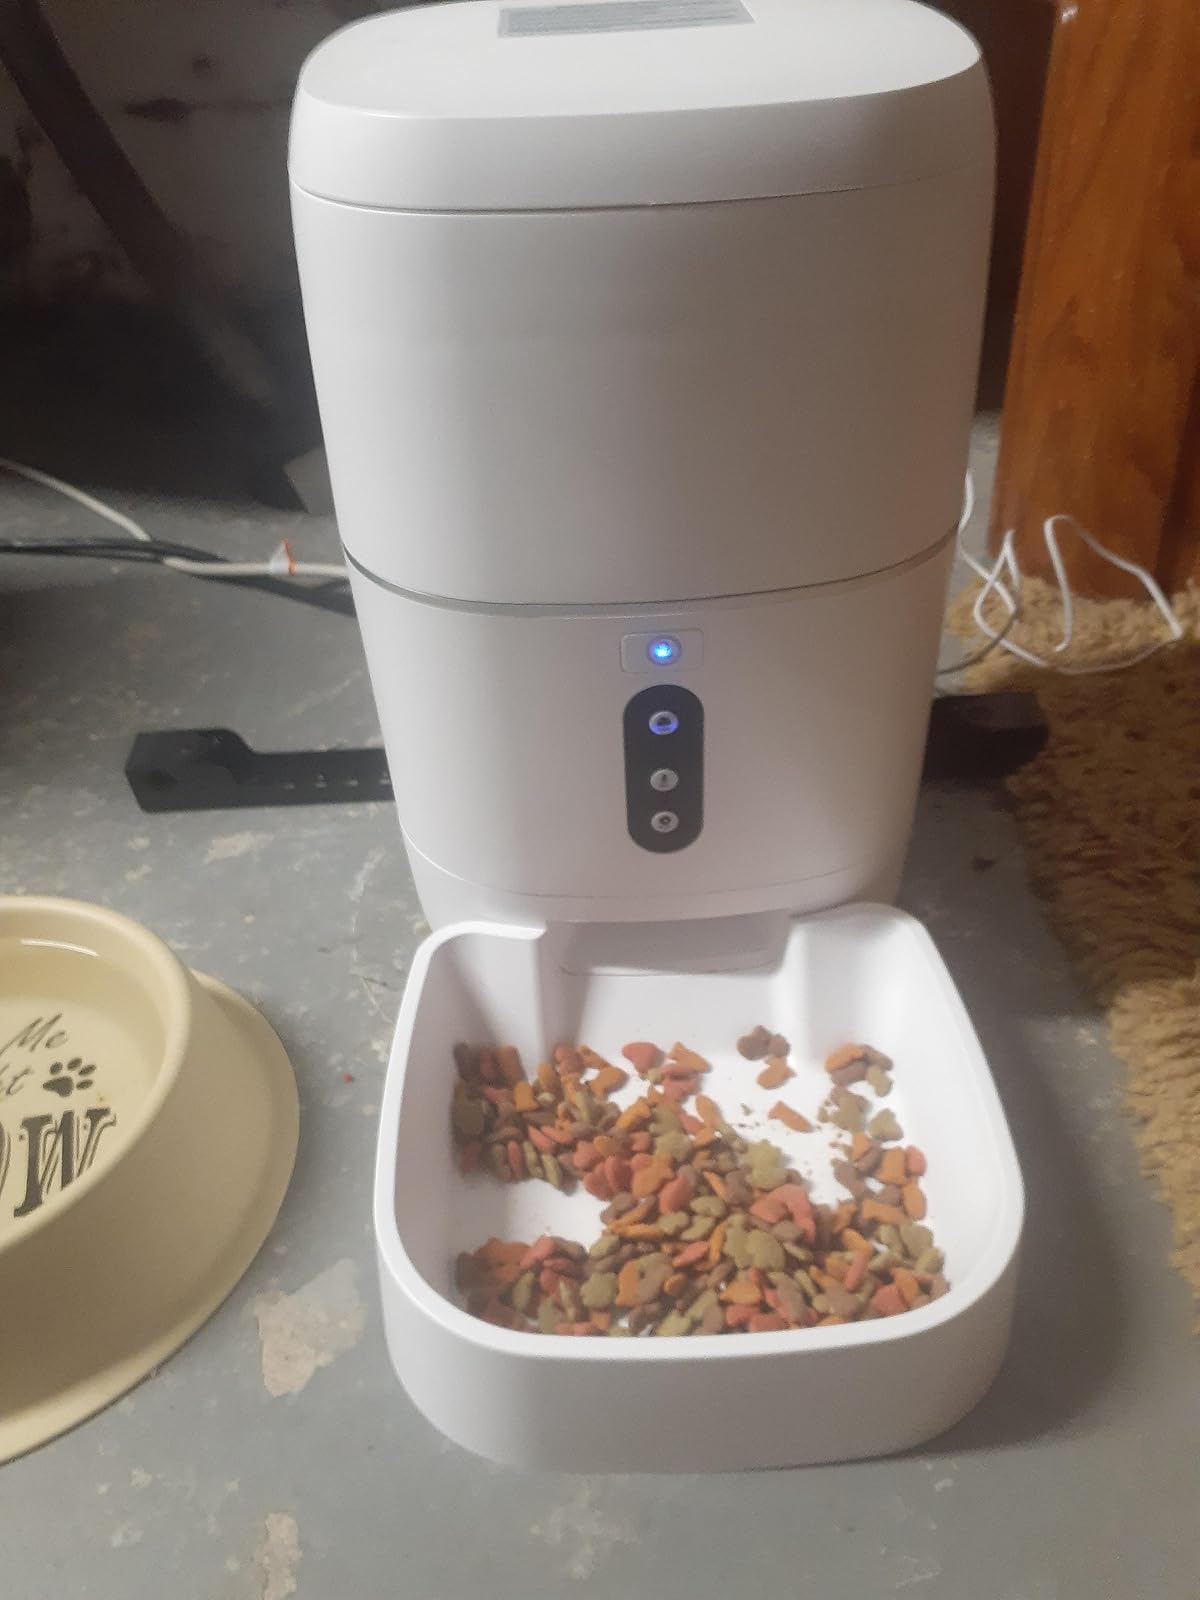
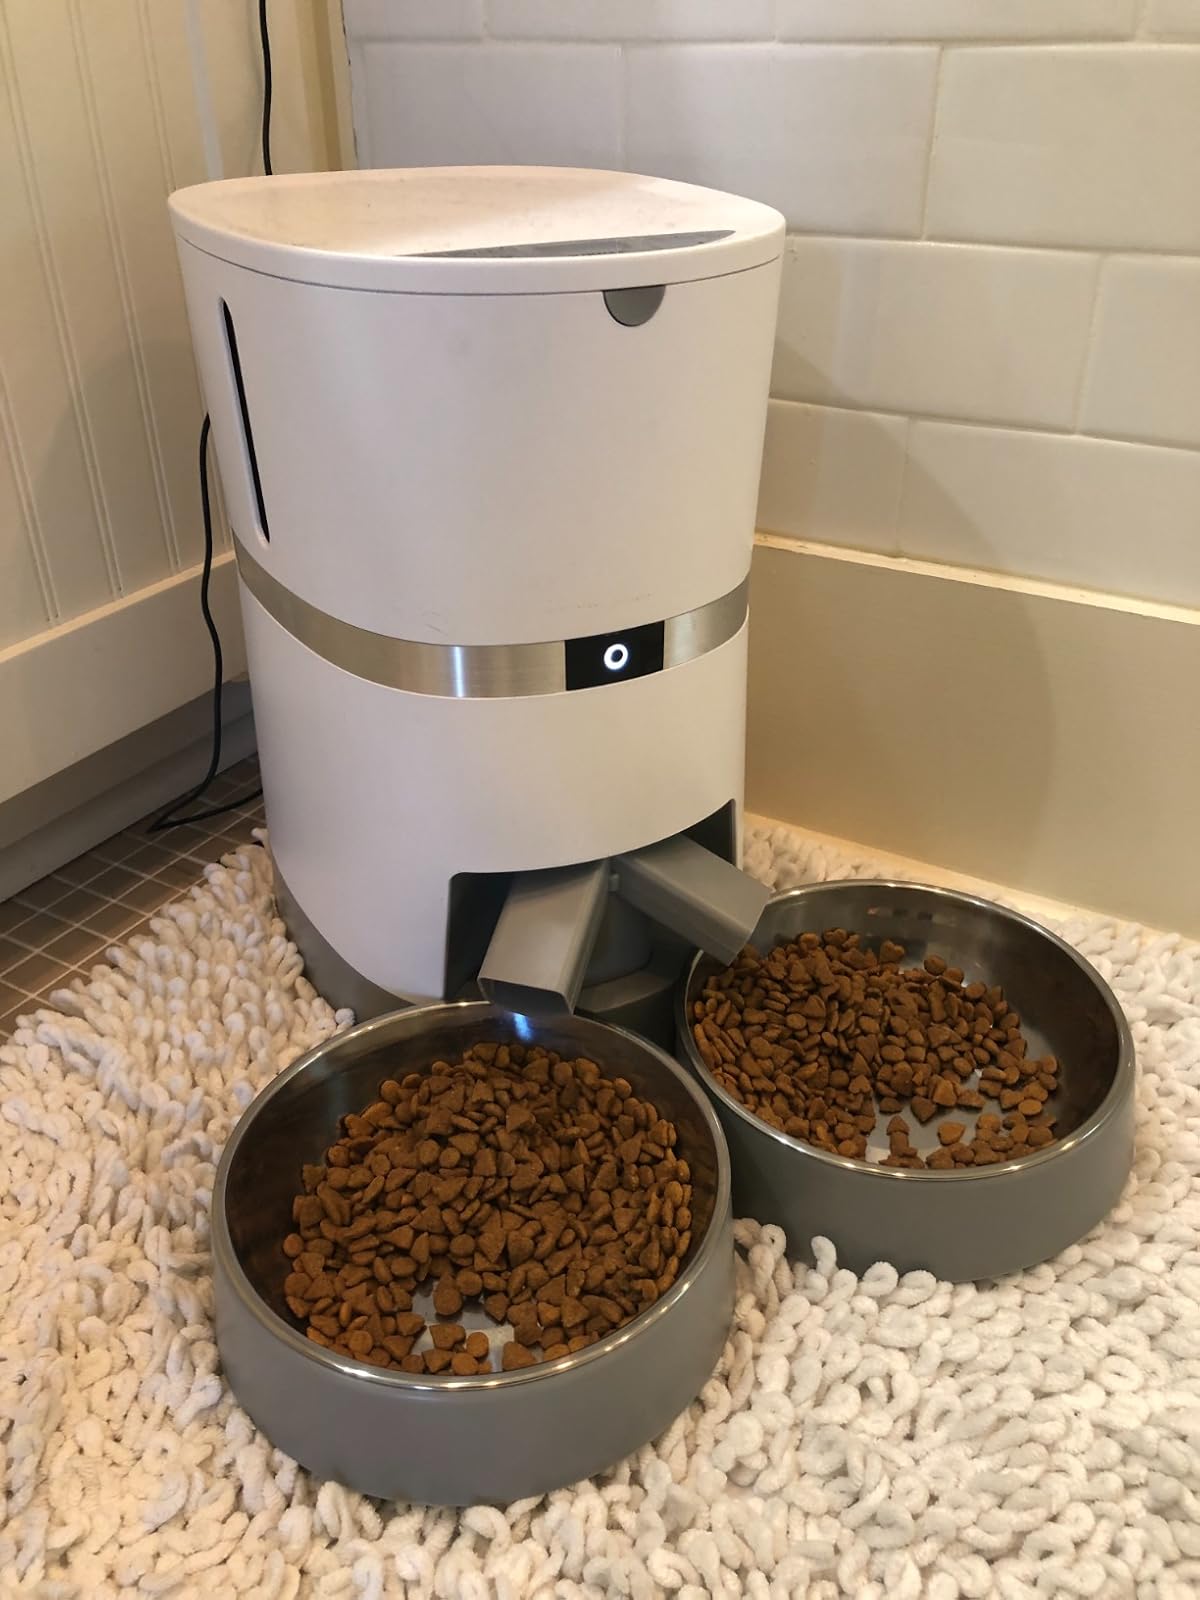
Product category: items_feeder
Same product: no